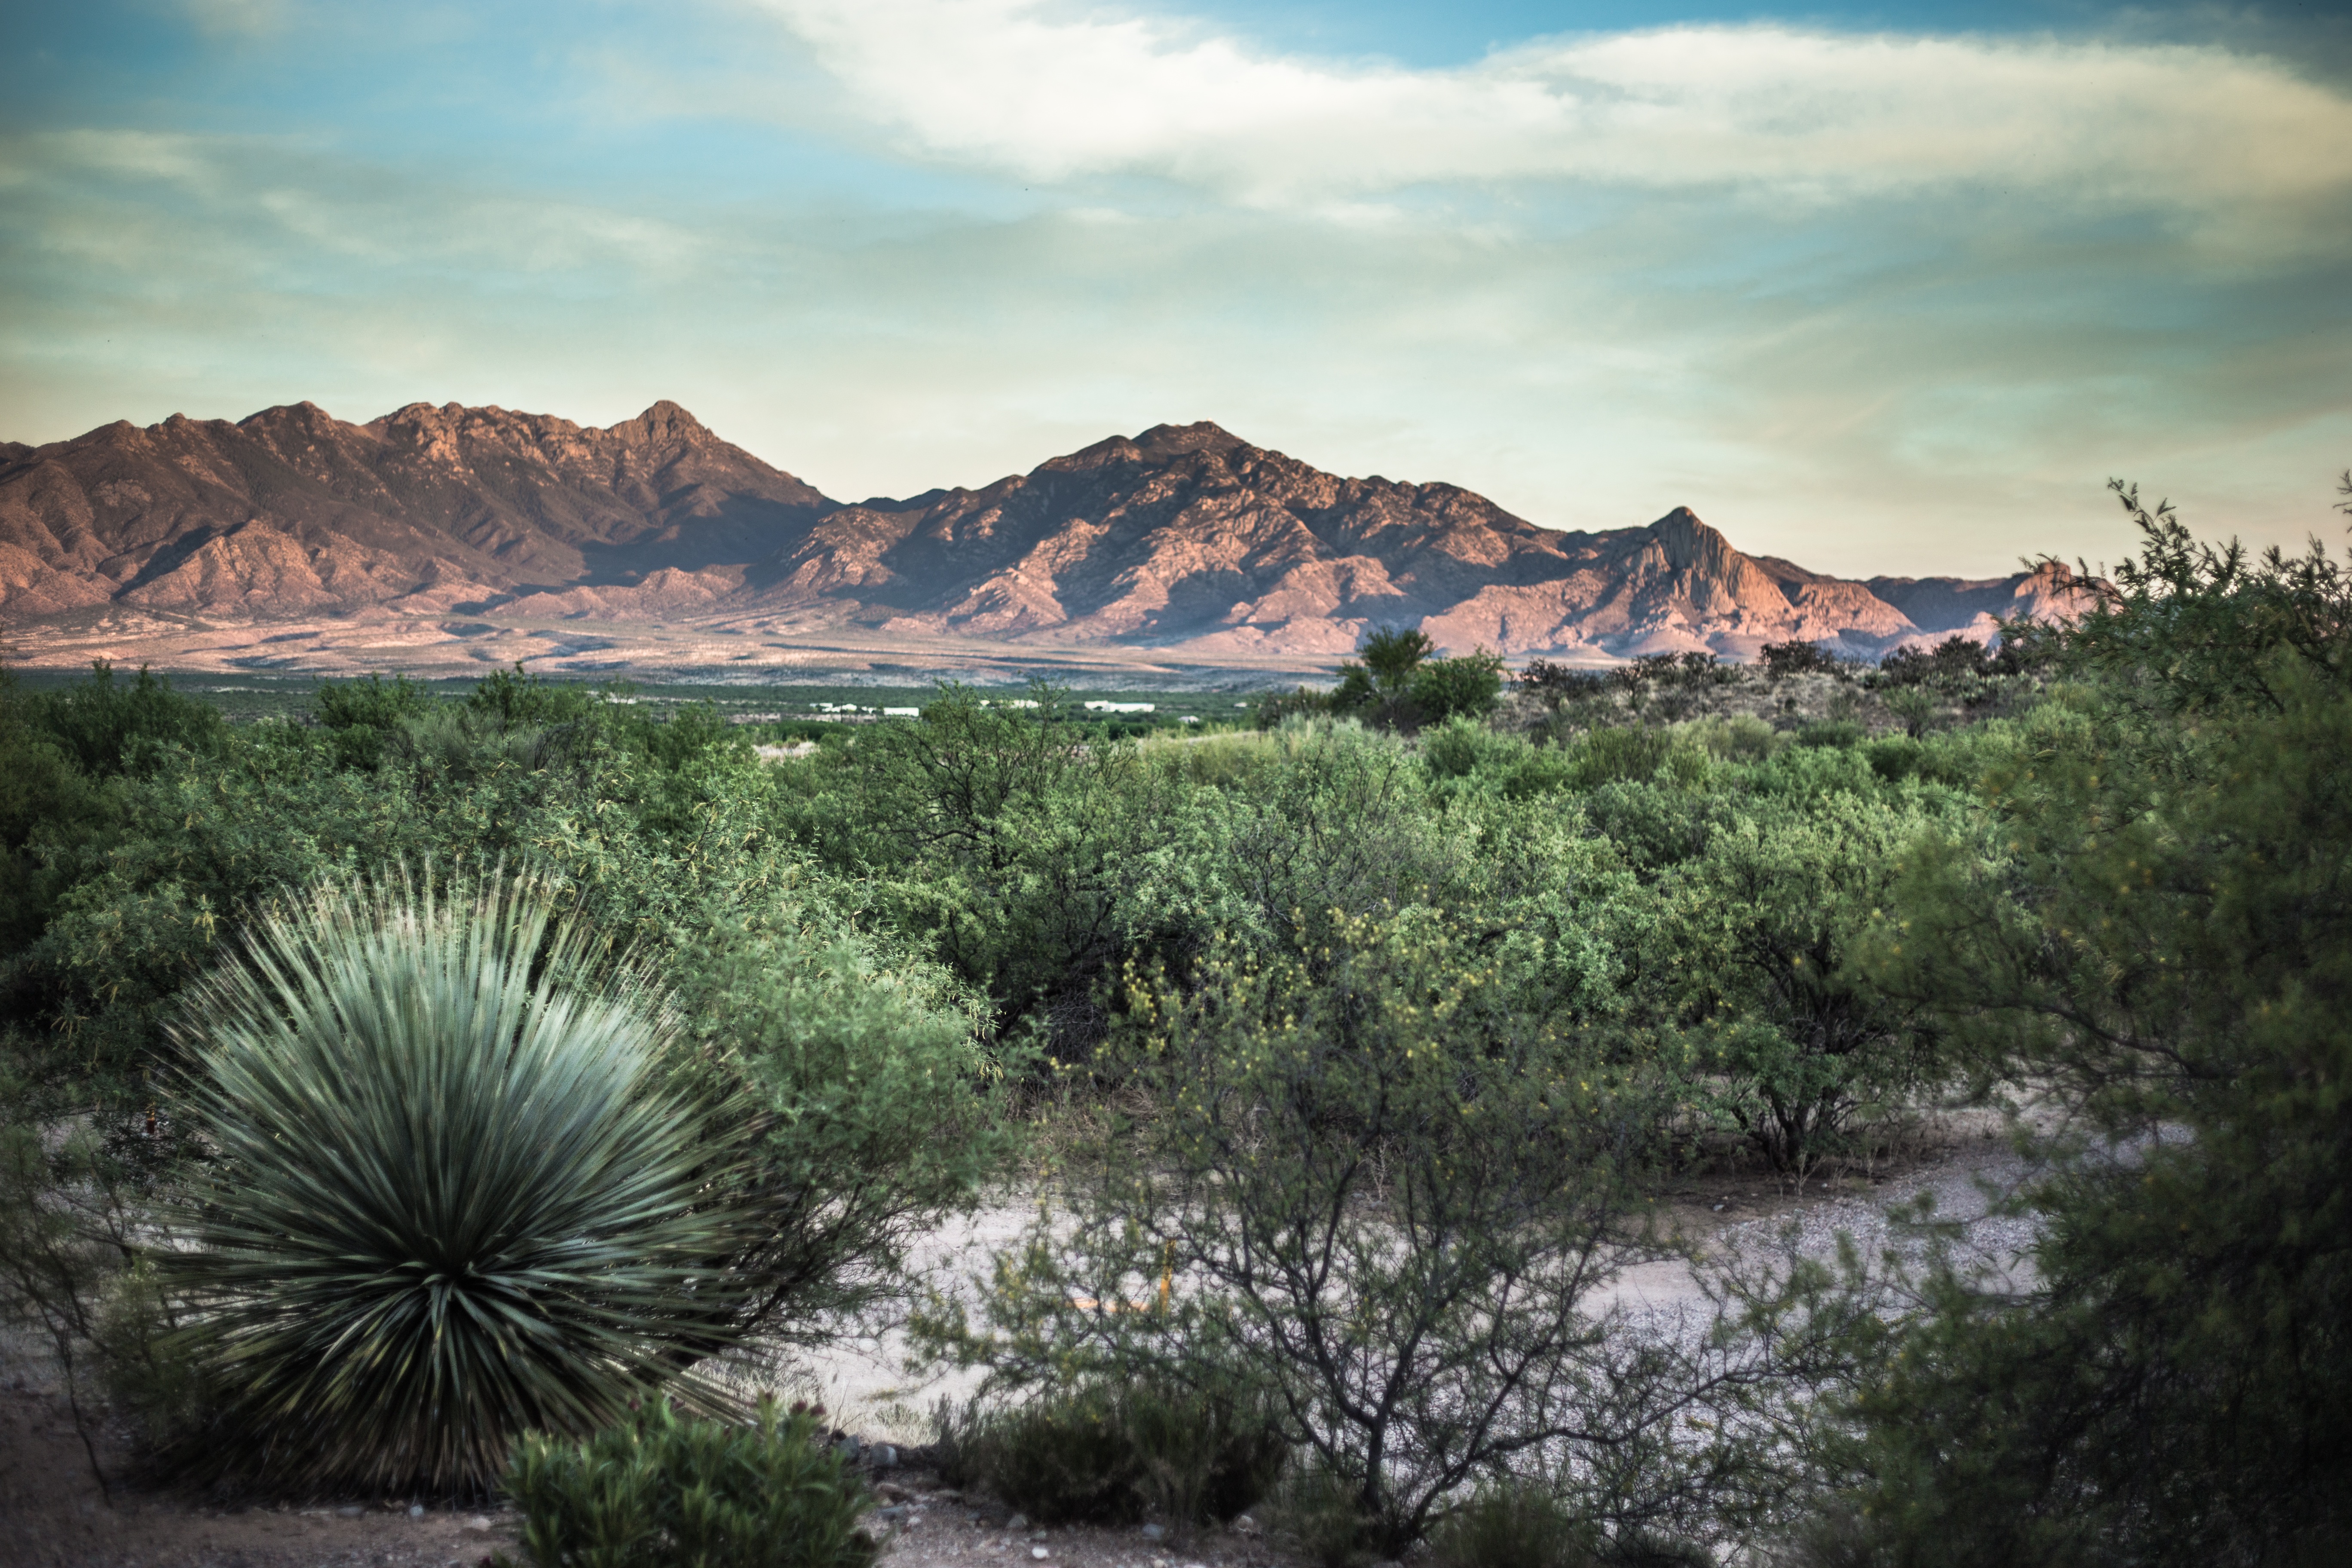
landscape, tree, nature, rock, wilderness, mountain, hill, lake, valley, plateau, landform, natural environment, geographical feature, mountainous landforms